New Bedford, Massachusetts

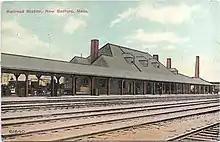
Old Colony Railroad Station in New Bedford, as it looked –1915. As early as 1840, New Bedford was integrated into the northeastern economy by rail.

Nantucket was even more exposed, and the physical destruction, frozen economy, and import taxes imposed after the war obliterated previous fortunes. New Bedford also had a deeper harbor and was located on the mainland. As a result, New Bedford supplanted Nantucket as the nation's preeminent whaling port, and so began the Golden Age of Whaling. William Rotch (owner of the "Dartmouth" of the Boston Tea Party) and Samuel Rodman were important Quaker businessmen in the whaling industry.